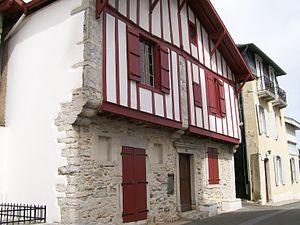
Bidache est une commune française, située dans le département des Pyrénées-Atlantiques en région Nouvelle-Aquitaine.